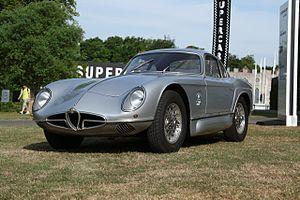
L' Alfa Romeo 2000 Sportiva est un concept car produit par Alfa Romeo en 1954. Il est décliné en coupé et en roadster.